7.92×57mm Mauser

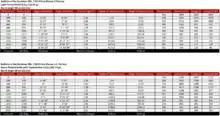
Ballistic tables for the "S Patrone" and the "s.S. Patrone" fired from a barrel.

The German military used 7,9mm as designation or omitted any diameter reference and only printed the exact type of loading on ammunition boxes during World War II.